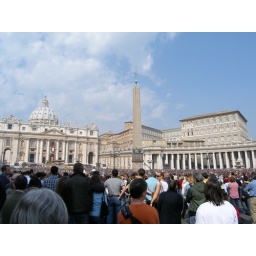
The papal apartment is in the building on the far right (above the colonnade). Second window from the left and top.